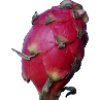
Label: Pitahaya Red 1